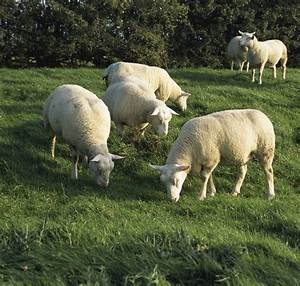
Label: sheep